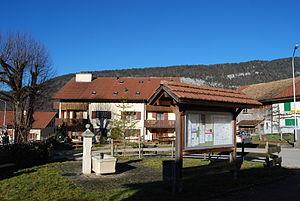
Eschert est une commune suisse du canton de Berne, située dans l'arrondissement administratif du Jura bernois.